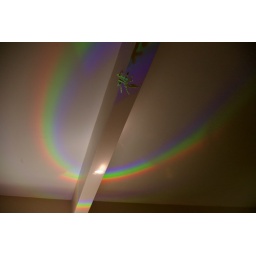
Created by the sun shining through a spray bottle on my shelf by the window.